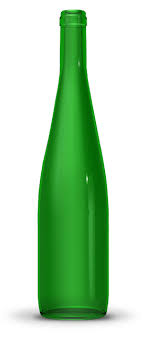
Waste category: glass